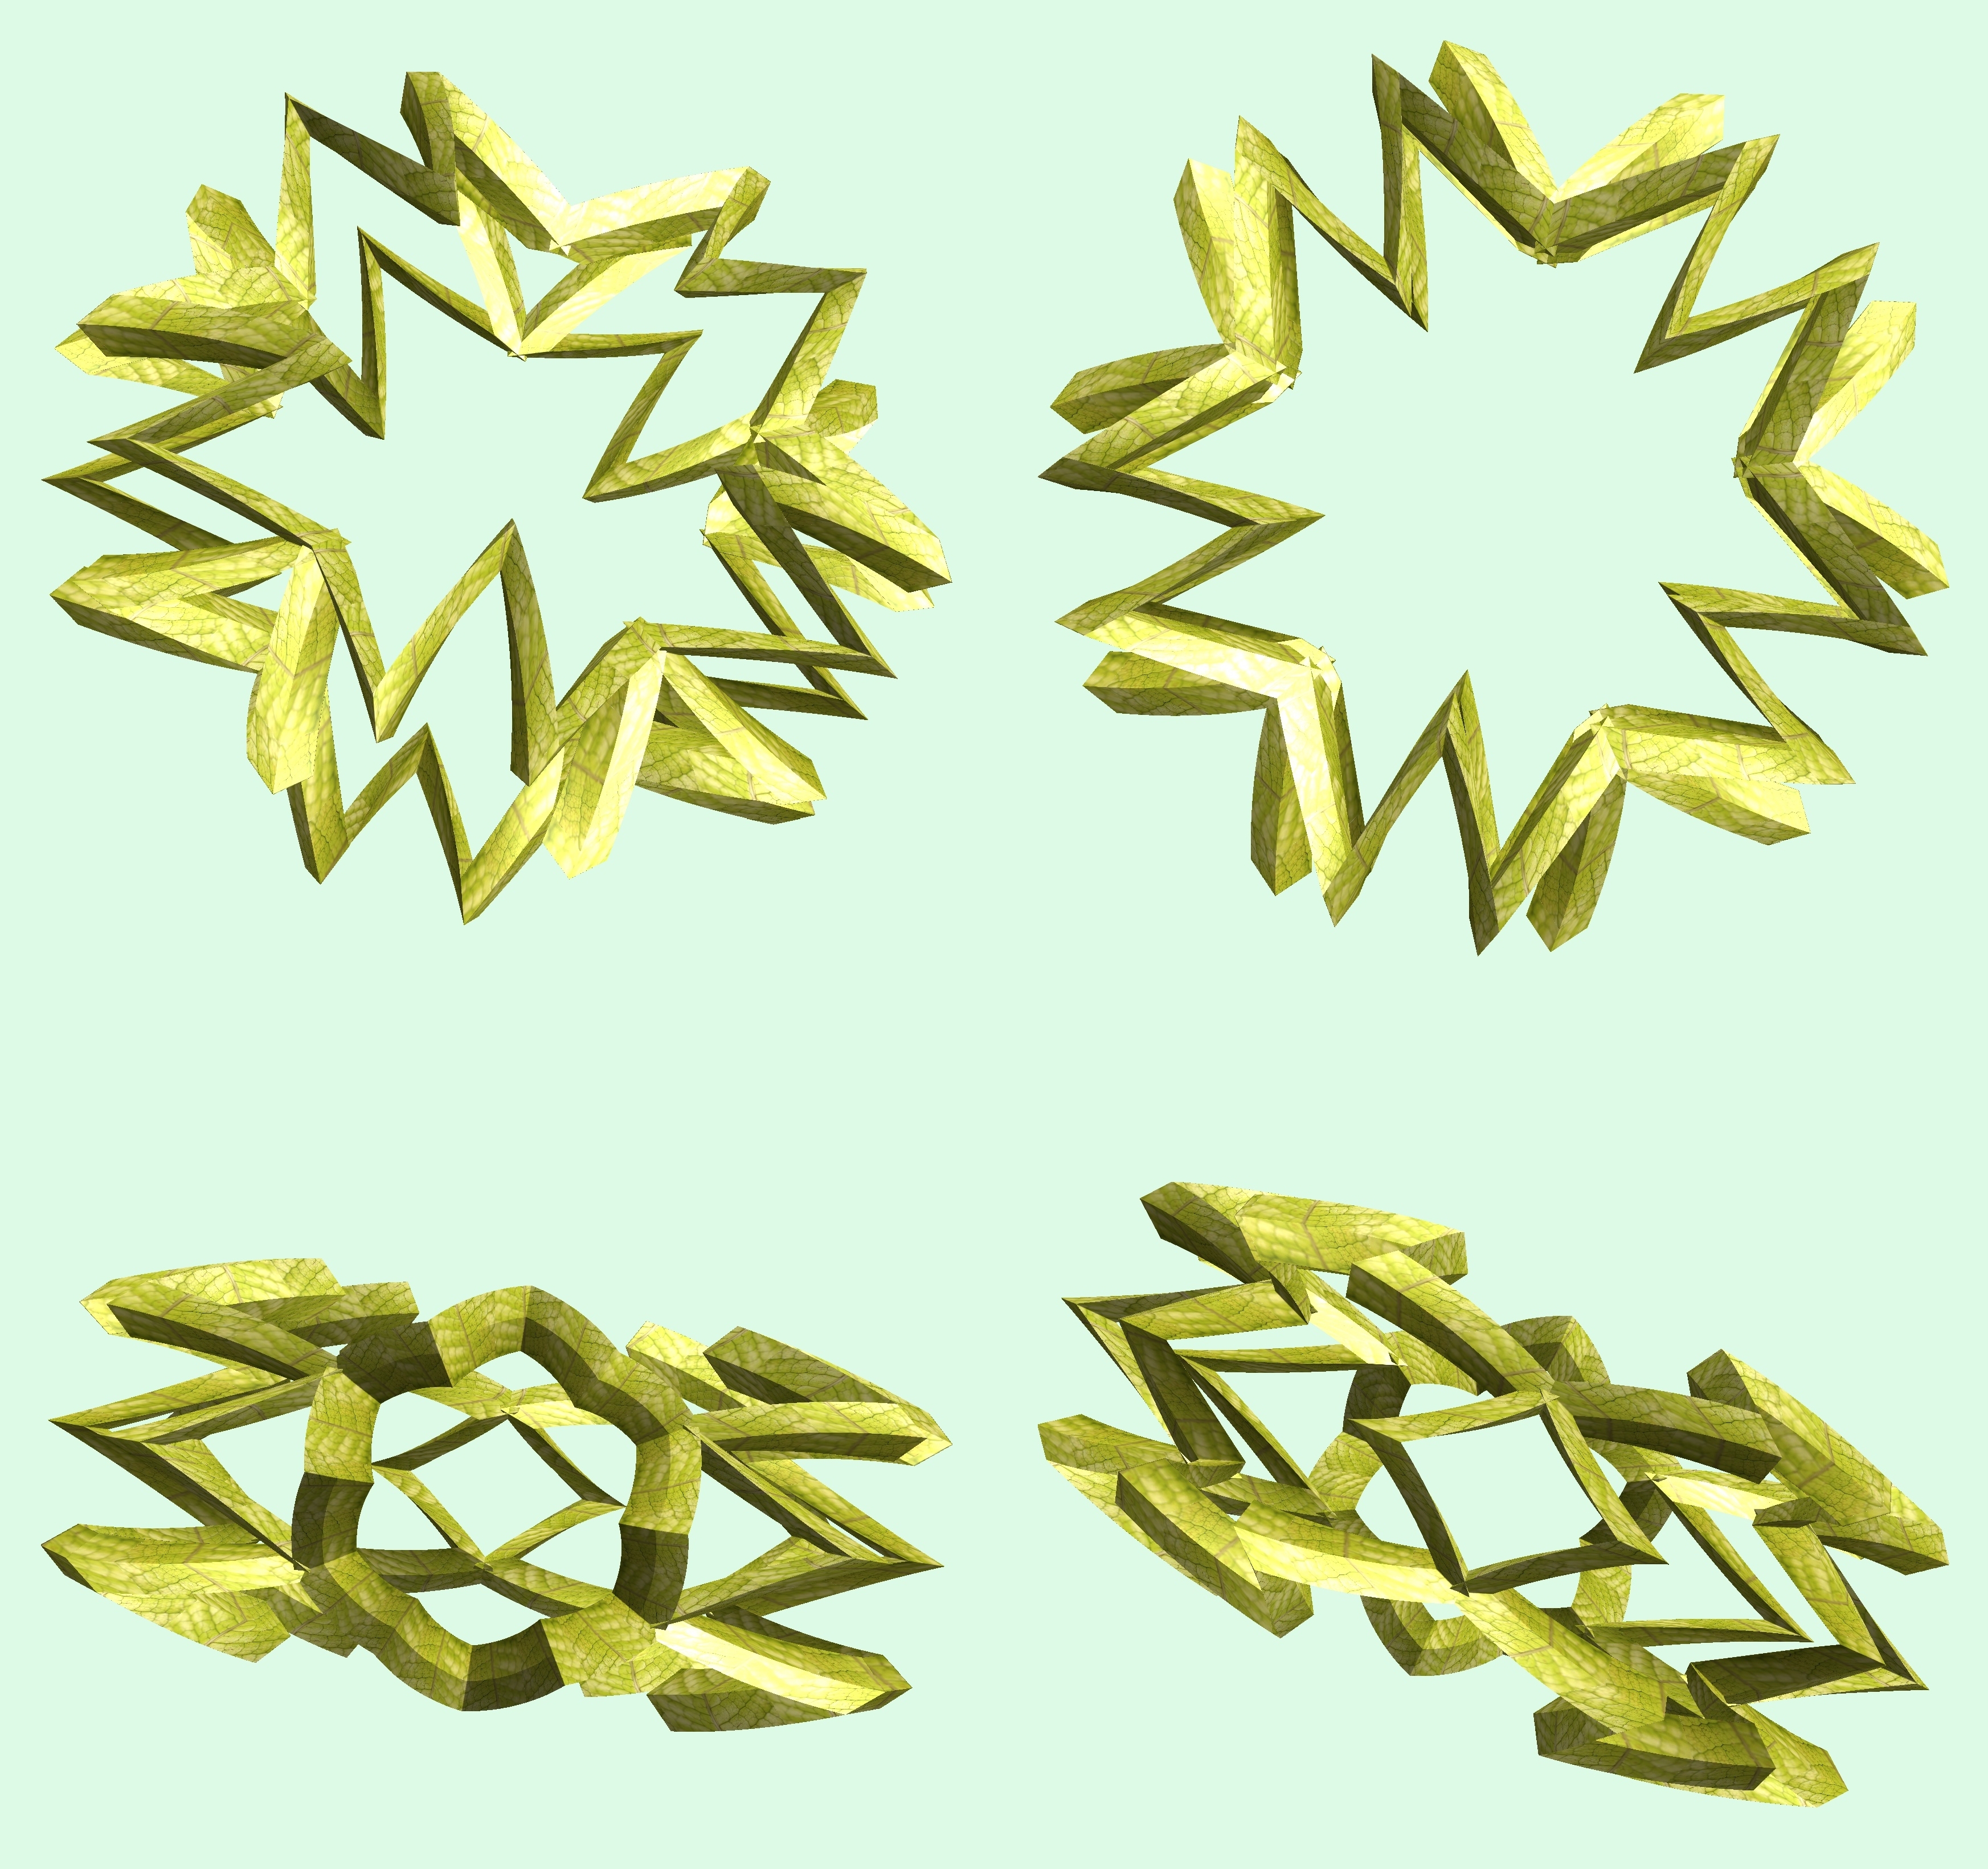
structure, texture, leaf, flower, pattern, yellow, figure, design, symmetry, 3d, graphic, 5, 4, torus, mathematica, cg, parametricplot3d, code, program, algorithm, abstruct, mapping